Katsuzō Nishi

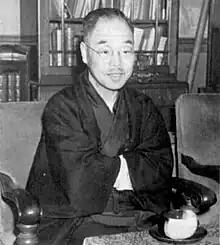
Katsuzō Nishi sensei

The health for which Katsuzō Nishi is grateful came by struggle. What he was he owed to his original methods of health building, methods which were a precious outcome of years of careful study of nearly every theory of health and preventative medicine to be found in the world, of endless experimentation, and lastly, of a very critical examination, from the standpoint of modern medical science, of the knowledge so acquired.